Paddington Arm

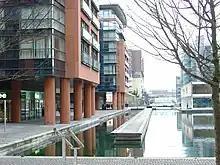
Paddington Basin

The Paddington Canal or Paddington Arm (also known as Paddington Branch) of the Grand Union Canal is a canal from Bull's Bridge in Hayes, west London, to Paddington in central London, England. Little Venice — its only junction — is with the Regent's Canal to the North, and Limehouse Basin to the east. The arm and the two canals it links are fed by water from the Brent Reservoir. The Paddington Arm is part of a long pound that stretches for nearly thirty miles.